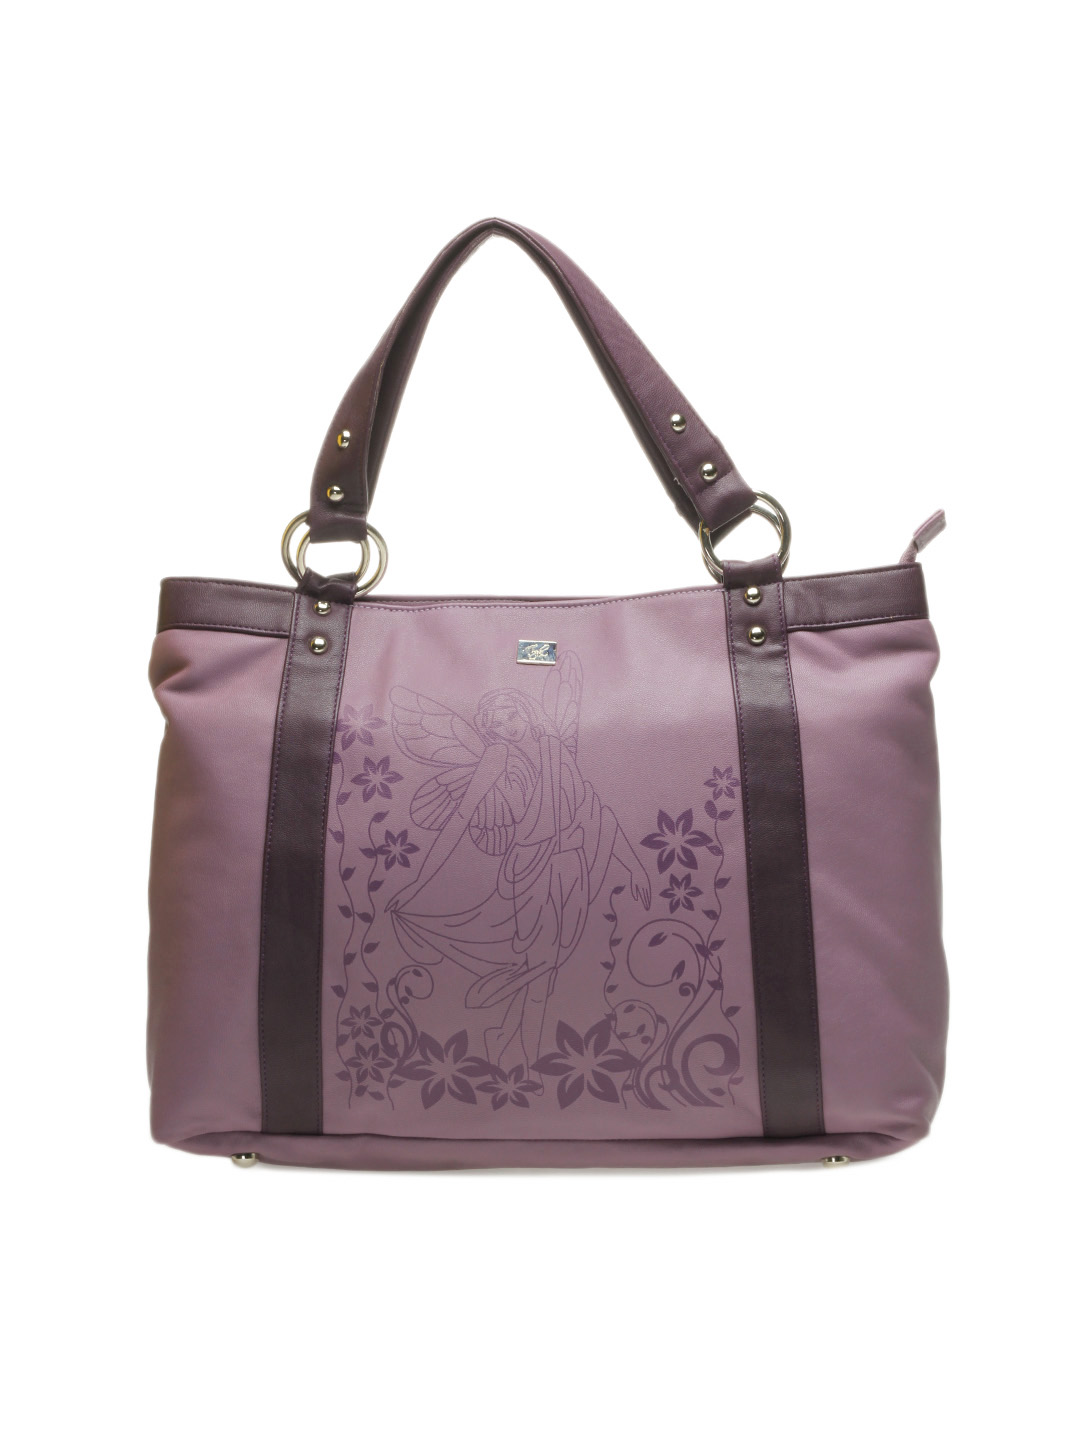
Nyk Women Lavender Orchid Laptop Bag
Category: Accessories / Bags / Laptop Bag
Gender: Women
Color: Lavender
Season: Summer 2016
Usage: Casual